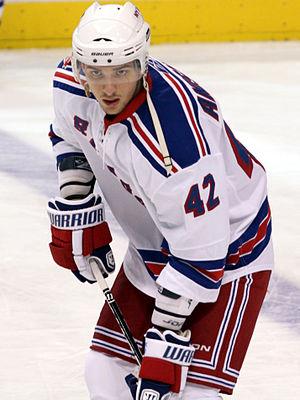
Artiom Alekseïevitch Anissimov - en russe : Артём Алексеевич Анисимов et en anglais : Artem Anisimov, est un joueur professionnel russe de hockey sur glace.